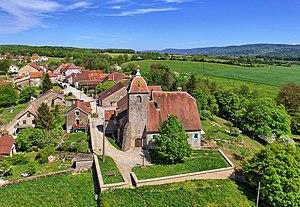
L'église sur son tertre
Bussières est une commune française, située dans le département de la Haute-Saône en région Bourgogne-Franche-Comté.